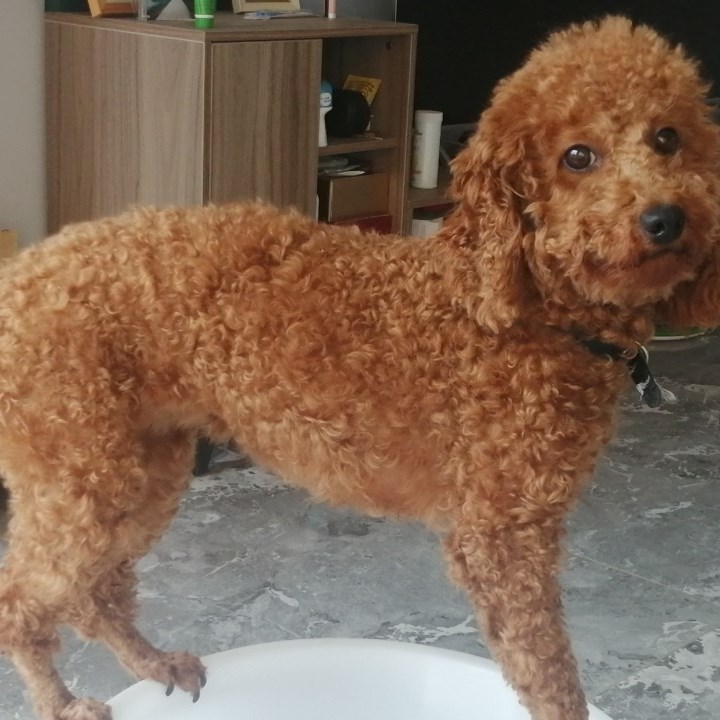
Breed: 7449-n000128-teddy